Cesare Lovati

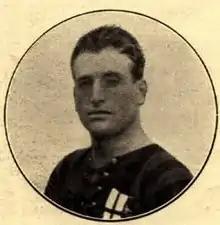

Cesare Lovati (25 December 1891 – 22 July 1961) was an Argentine-born Italian professional footballer, who played as a midfielder, and football manager. He played for the Italy national team at the 1920 Summer Olympics.